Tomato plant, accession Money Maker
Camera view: bottom (45 deg); turntable rotation: 90 degrees
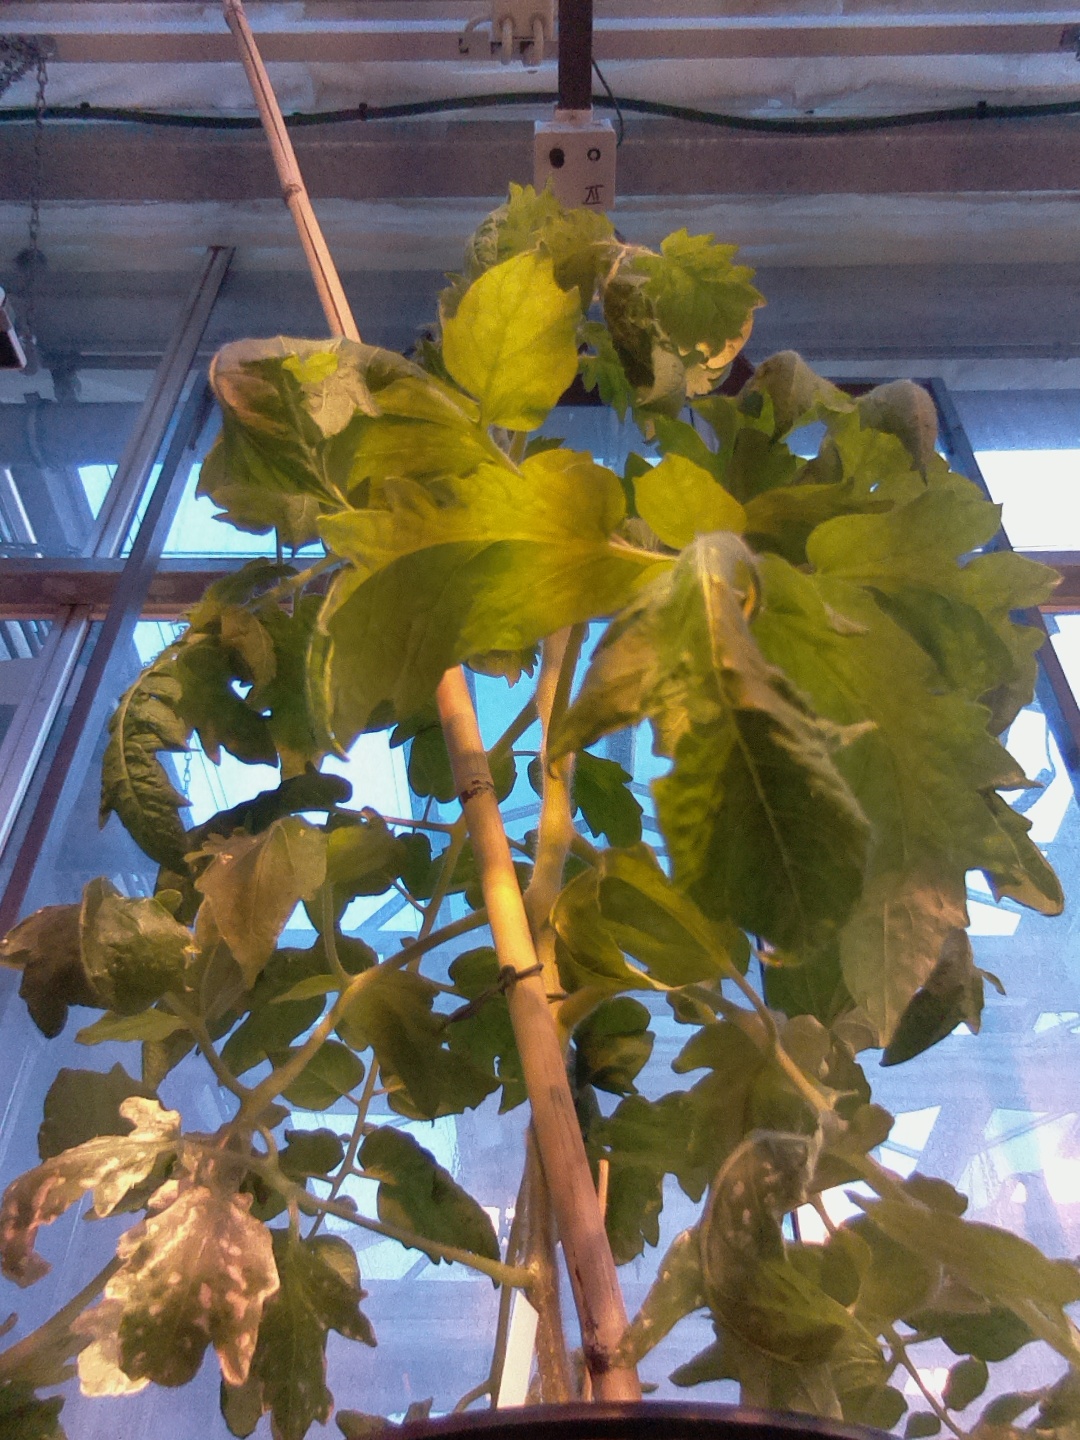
BBCH growth stage 60: First flowers open